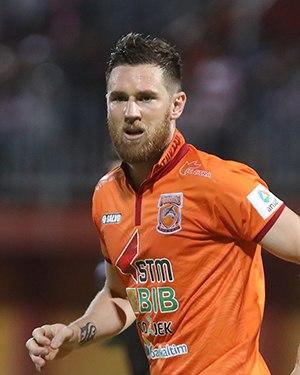
Shane Smeltz, né le 29 septembre 1980 à Göppingen, est un footballeur néo-zélandais évoluant au poste d'attaquant.